Death in the Byzantine Empire

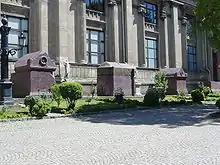
Porphyry sarcophagi of Byzantine emperors in the Istanbul Archaeology Museum

The preparation of the body for burial has changed little since antiquity. First, the eyes and mouth of the deceased were closed. Then began the washing of the body with warm water or oil mixed with spices; wine, milk, and honey were also used, together or separately. The anointing took place during or after the washing and was repeated, if necessary, during the funeral. The mourners smeared the body with aromatic substances, the choice of which was determined by financial possibilities. In this way, the smell of decomposition was eliminated and the appearance of the corpse was improved, and from a ritual point of view, oiling symbolized purification from sins. The ritual of dressing the body did not change significantly. Relatives or their assistants dressed the body in the best clothes, preferably white. When choosing clothes for burial, it was necessary to take into account that excessive luxury could attract grave robbers. The body was then wrapped in a shroud, also called a lazaroma, and its resemblance to the cloths used to wrap babies symbolized death as the birth of new life. Monks and clerics were buried in appropriate vestments and with the Gospel in their hands, while emperors were buried with regalia. Sometimes, despite the objections of Christian theologians, a wreath was placed on the head of the deceased in honor of life's victories or other achievements. Another custom, preserved from Roman times to the present day, is the placing of a coin, the "Charon's obol", in the mouth or on the body of the corpse, necessary to pay for the journey to the afterlife.